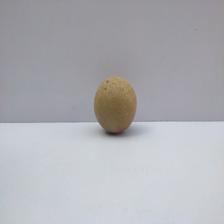
Size: Small